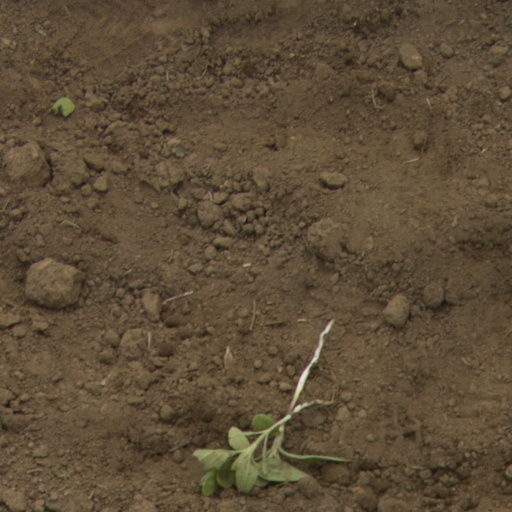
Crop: Jerusalem artichoke